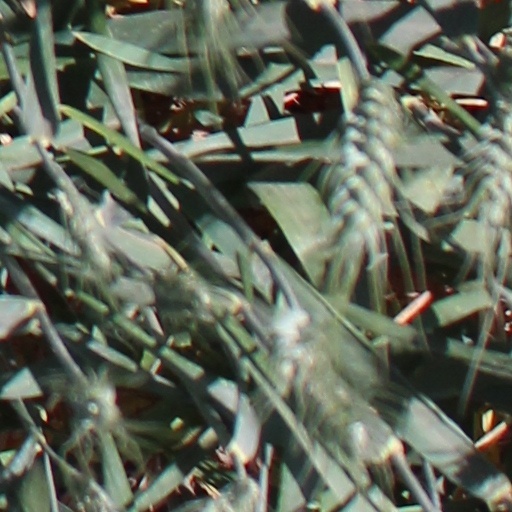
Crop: wheat